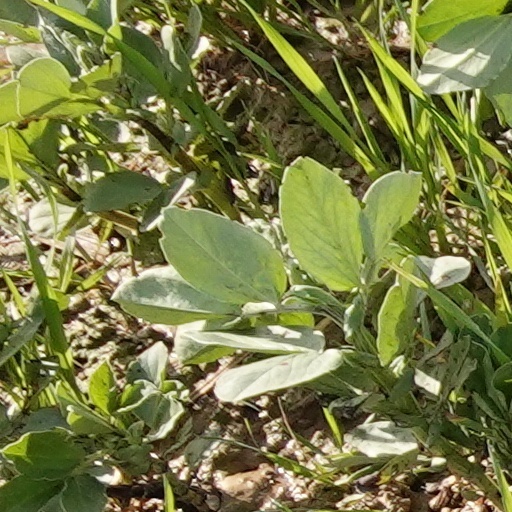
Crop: wheat